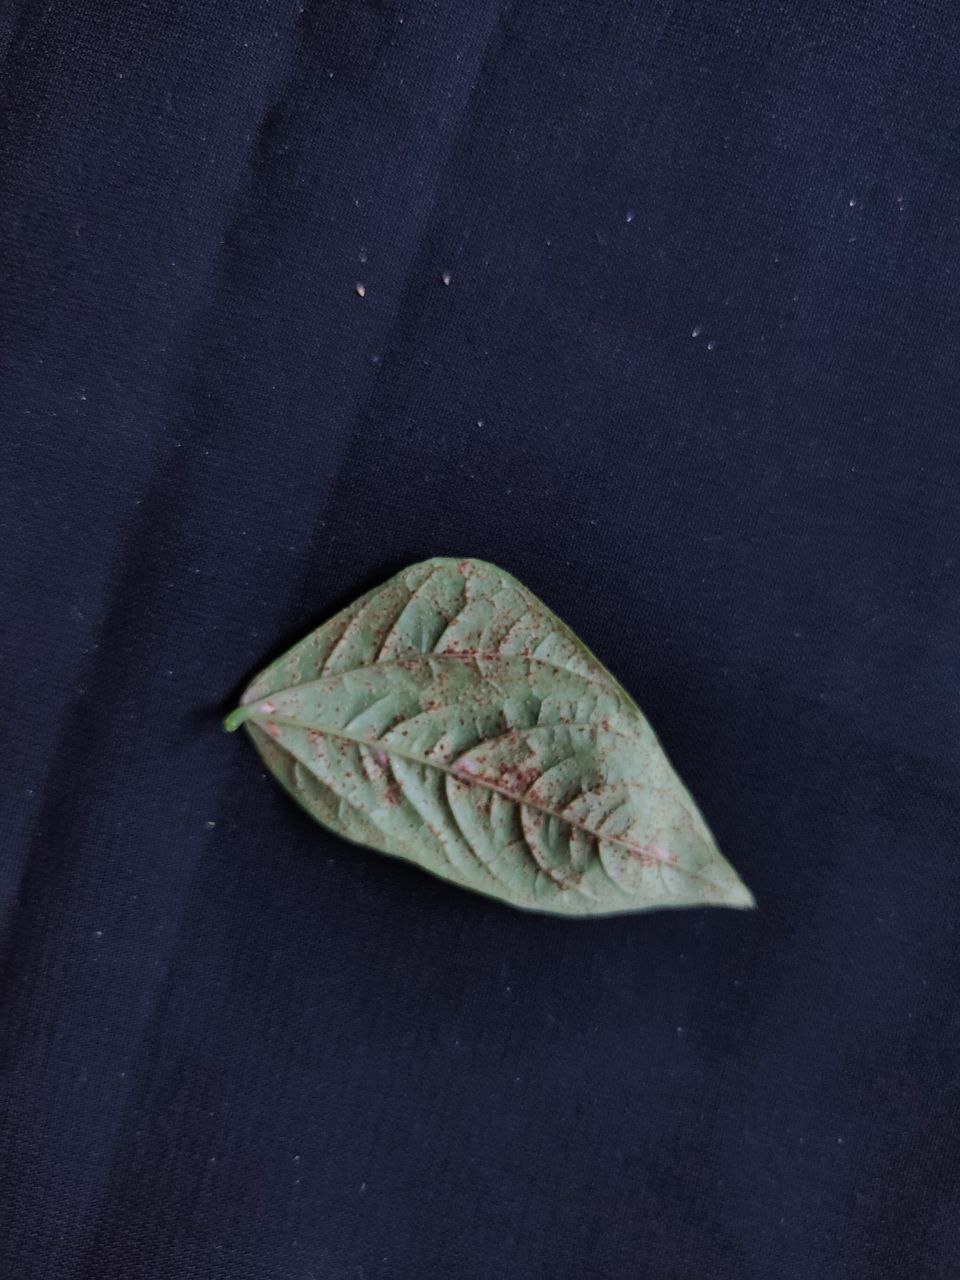
Crop: cowpea
Leaf condition: Septoria leaf spot